En Garde Arts

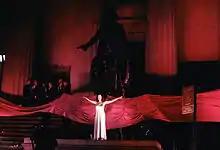
J.P. Morgan Saves the Nation 1995

In another piece, Hamburger used the New York Stock Exchange as a backdrop for "JP Morgan Saves the Nation" by composer Jonathan Larson.